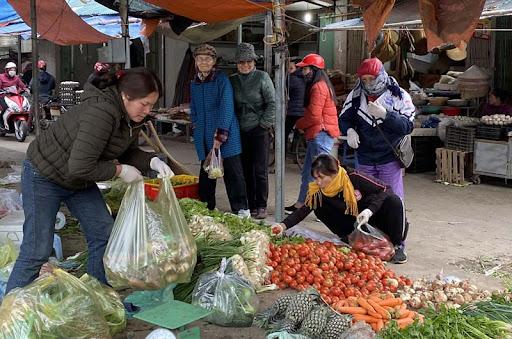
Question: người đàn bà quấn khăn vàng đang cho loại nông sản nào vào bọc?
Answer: người đàn bà quấn khăn vàng đang cho cà chua vào bọc